Stray Cats

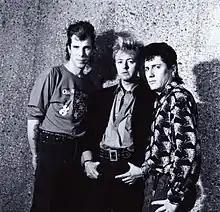
Stray Cats in Japan, early 1990s

Stray Cats are an American rockabilly band formed in 1979 by guitarist and vocalist Brian Setzer, double bassist Lee Rocker, and drummer Slim Jim Phantom in the Long Island town of Massapequa, New York. The group had numerous hit singles in the UK, Australia, Canada, and the U.S. including "Stray Cat Strut", "(She's) Sexy + 17", "Look at That Cadillac", "I Won't Stand in Your Way", "Bring It Back Again", and "Rock This Town", which the Rock and Roll Hall of Fame has listed as one of the songs that shaped rock and roll.